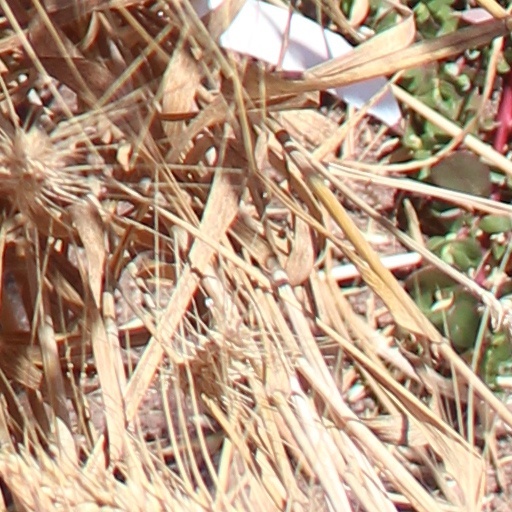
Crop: wheat